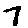
Label: 7